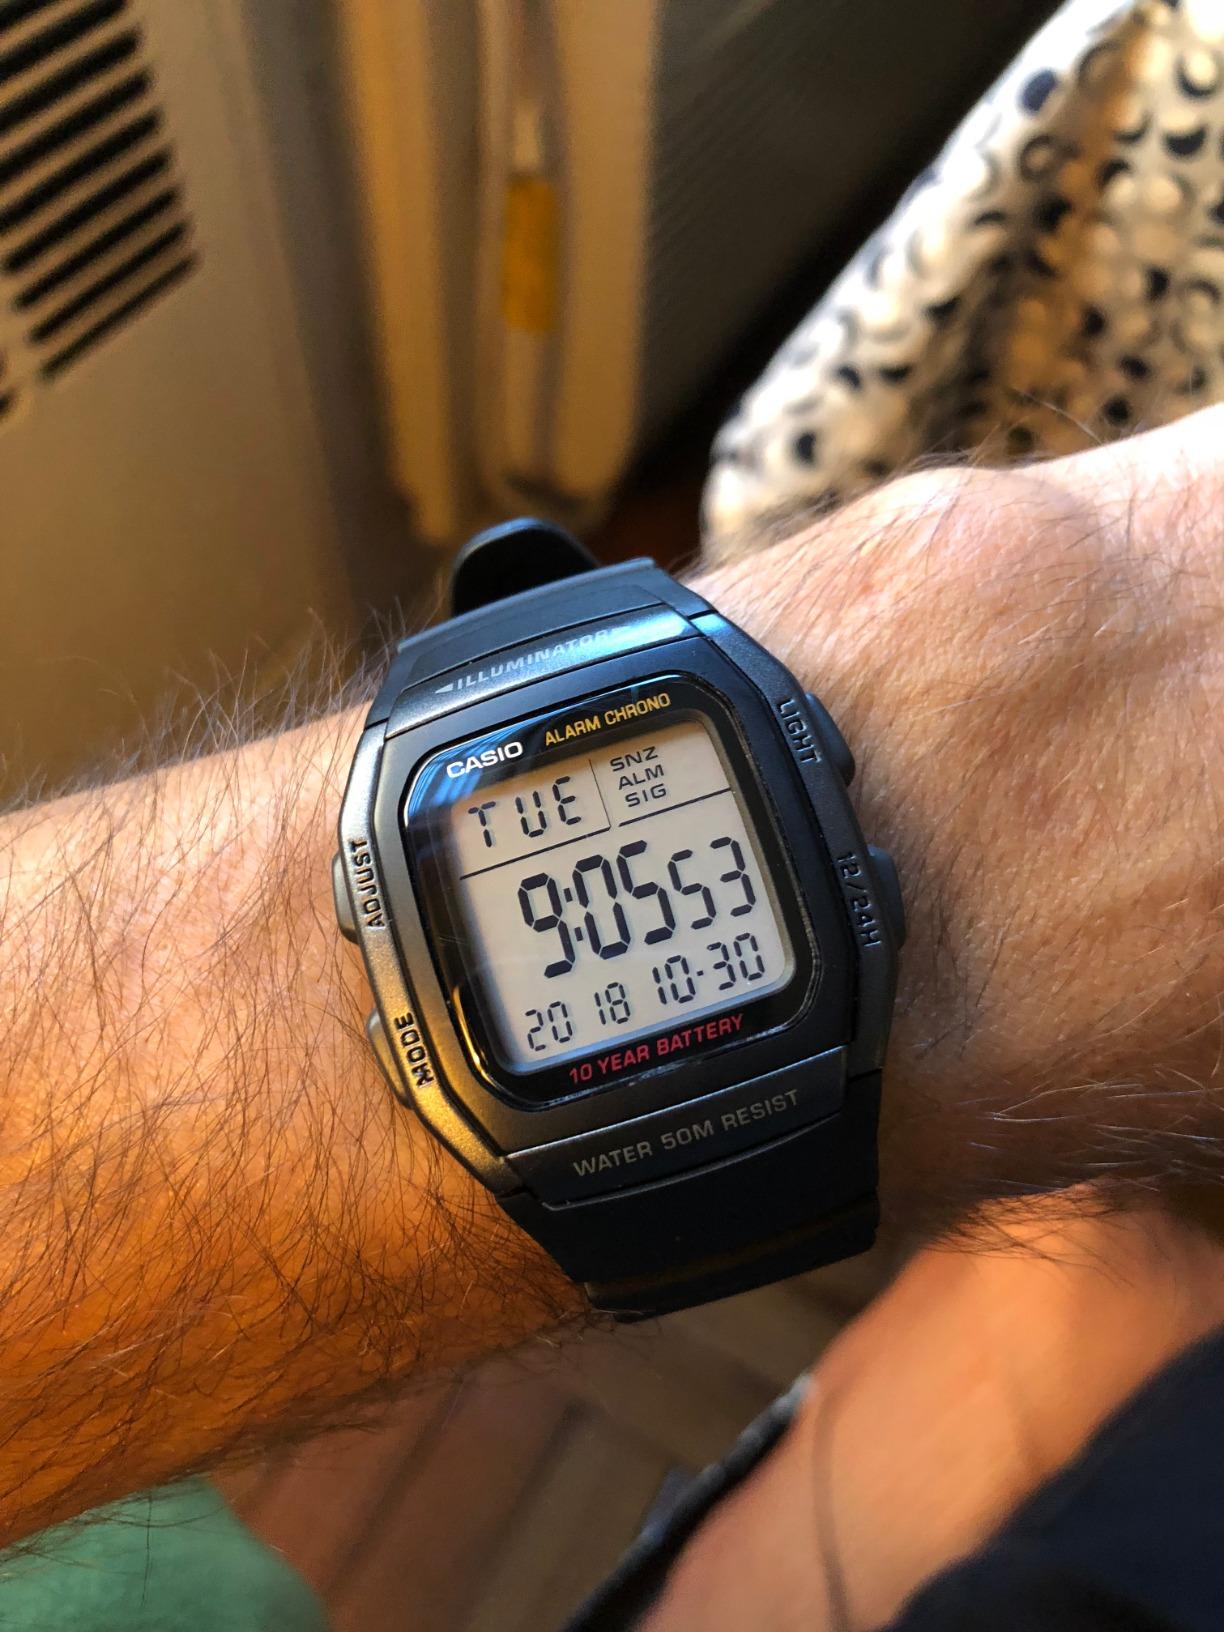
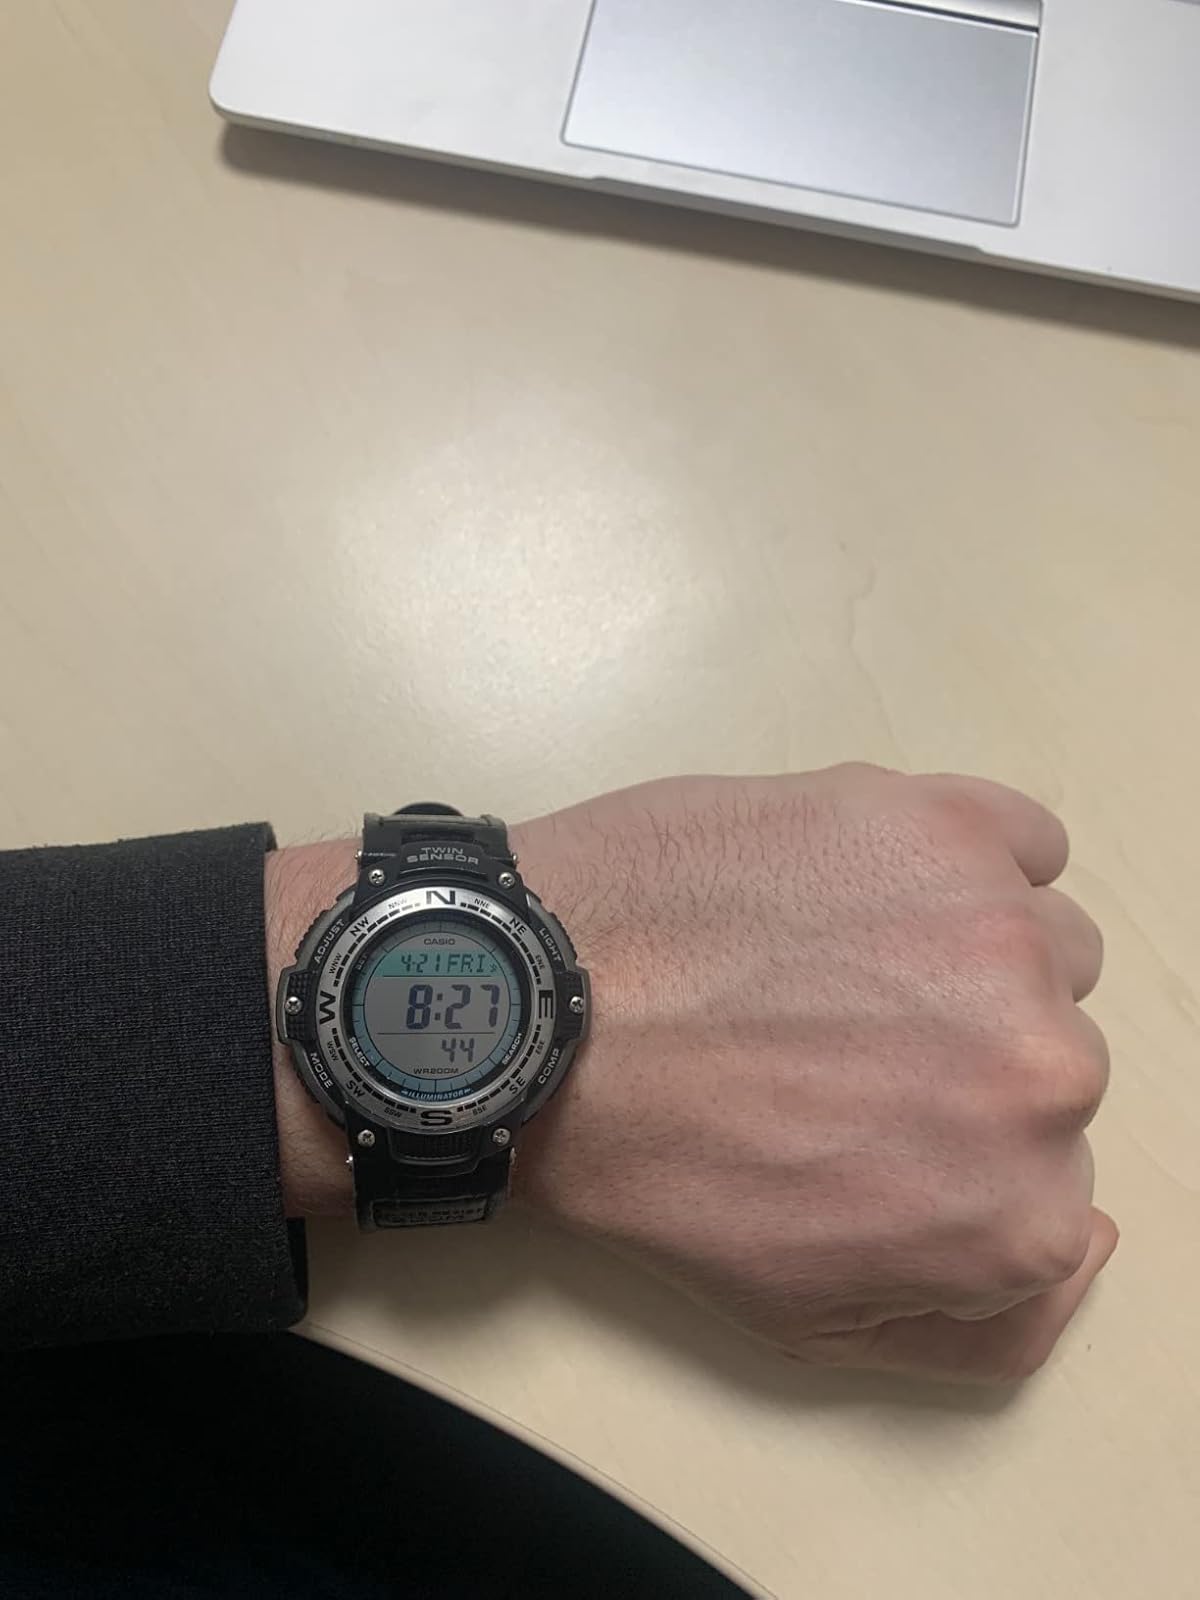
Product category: accessories_watch
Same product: no